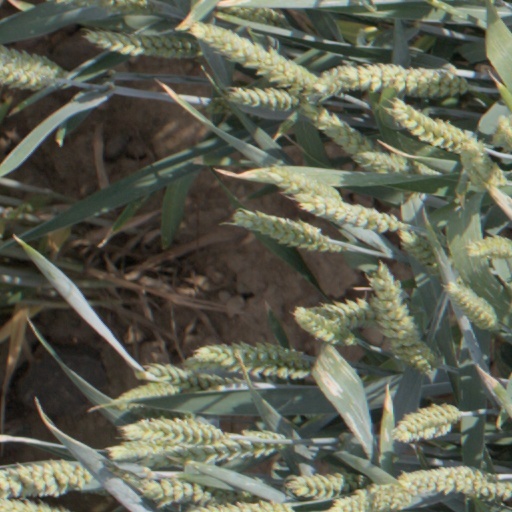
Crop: wheat